Latimer Road tube station

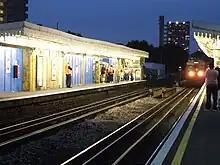
Latimer Road Tube Station with Trellick Tower in the background.

The station ticket hall at Latimer Road is located at ground level within the arches of the viaduct carrying the tracks above. The platforms are accessed by stairs and retain much of their original character with simple open timber canopies.